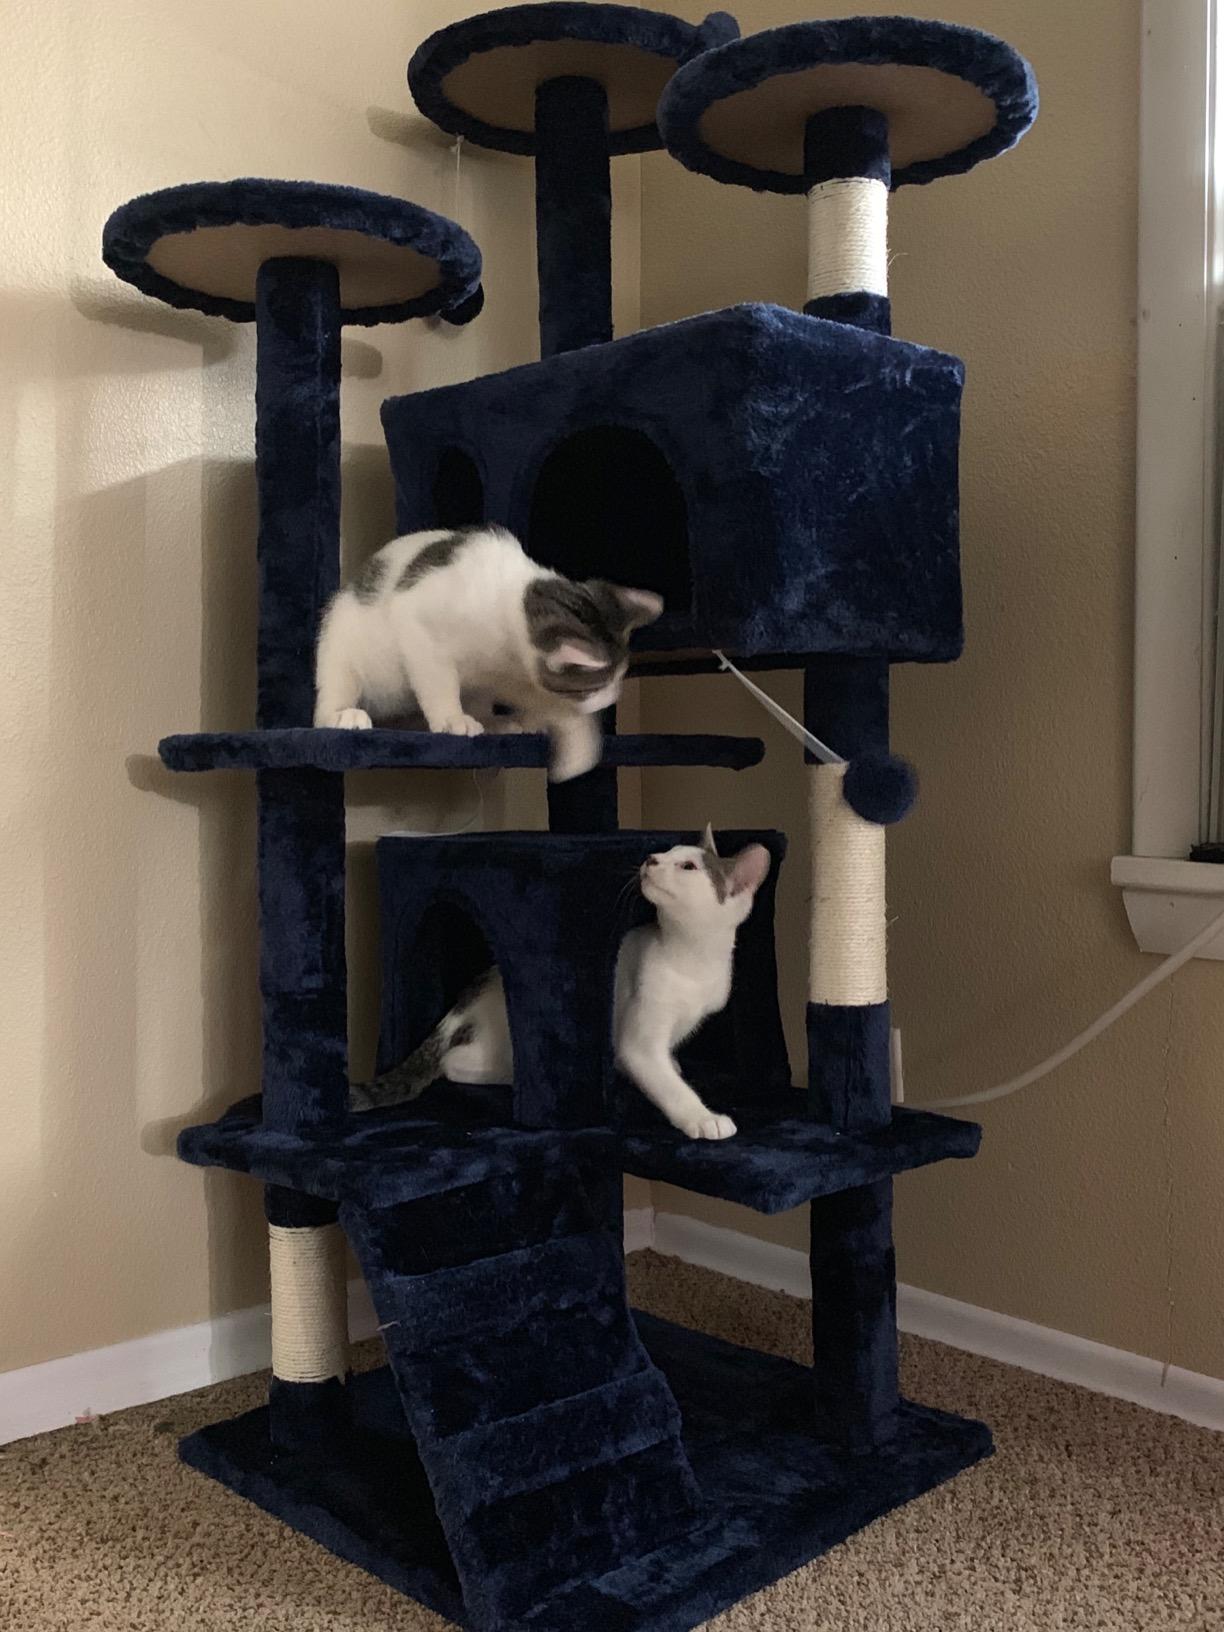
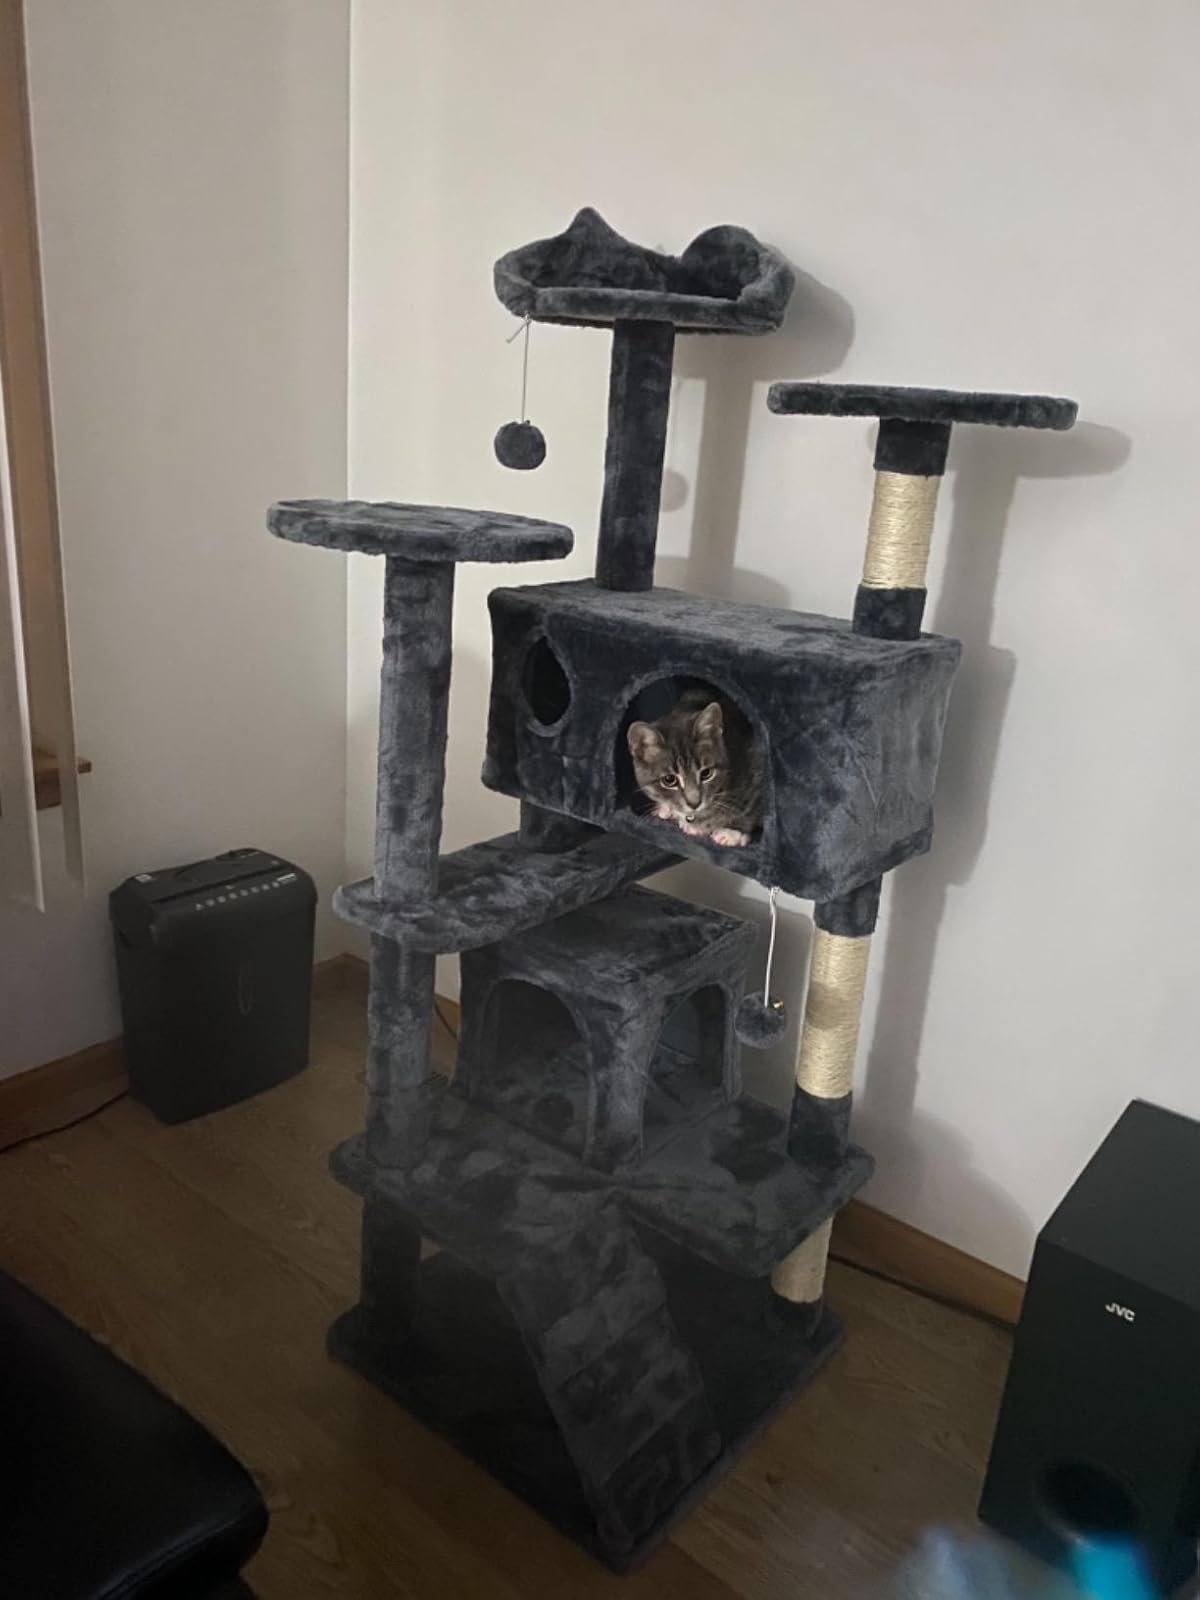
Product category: items_cat tree
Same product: no